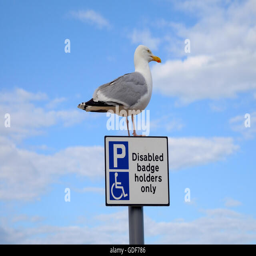
a seagull sitting on a disabled parking sign